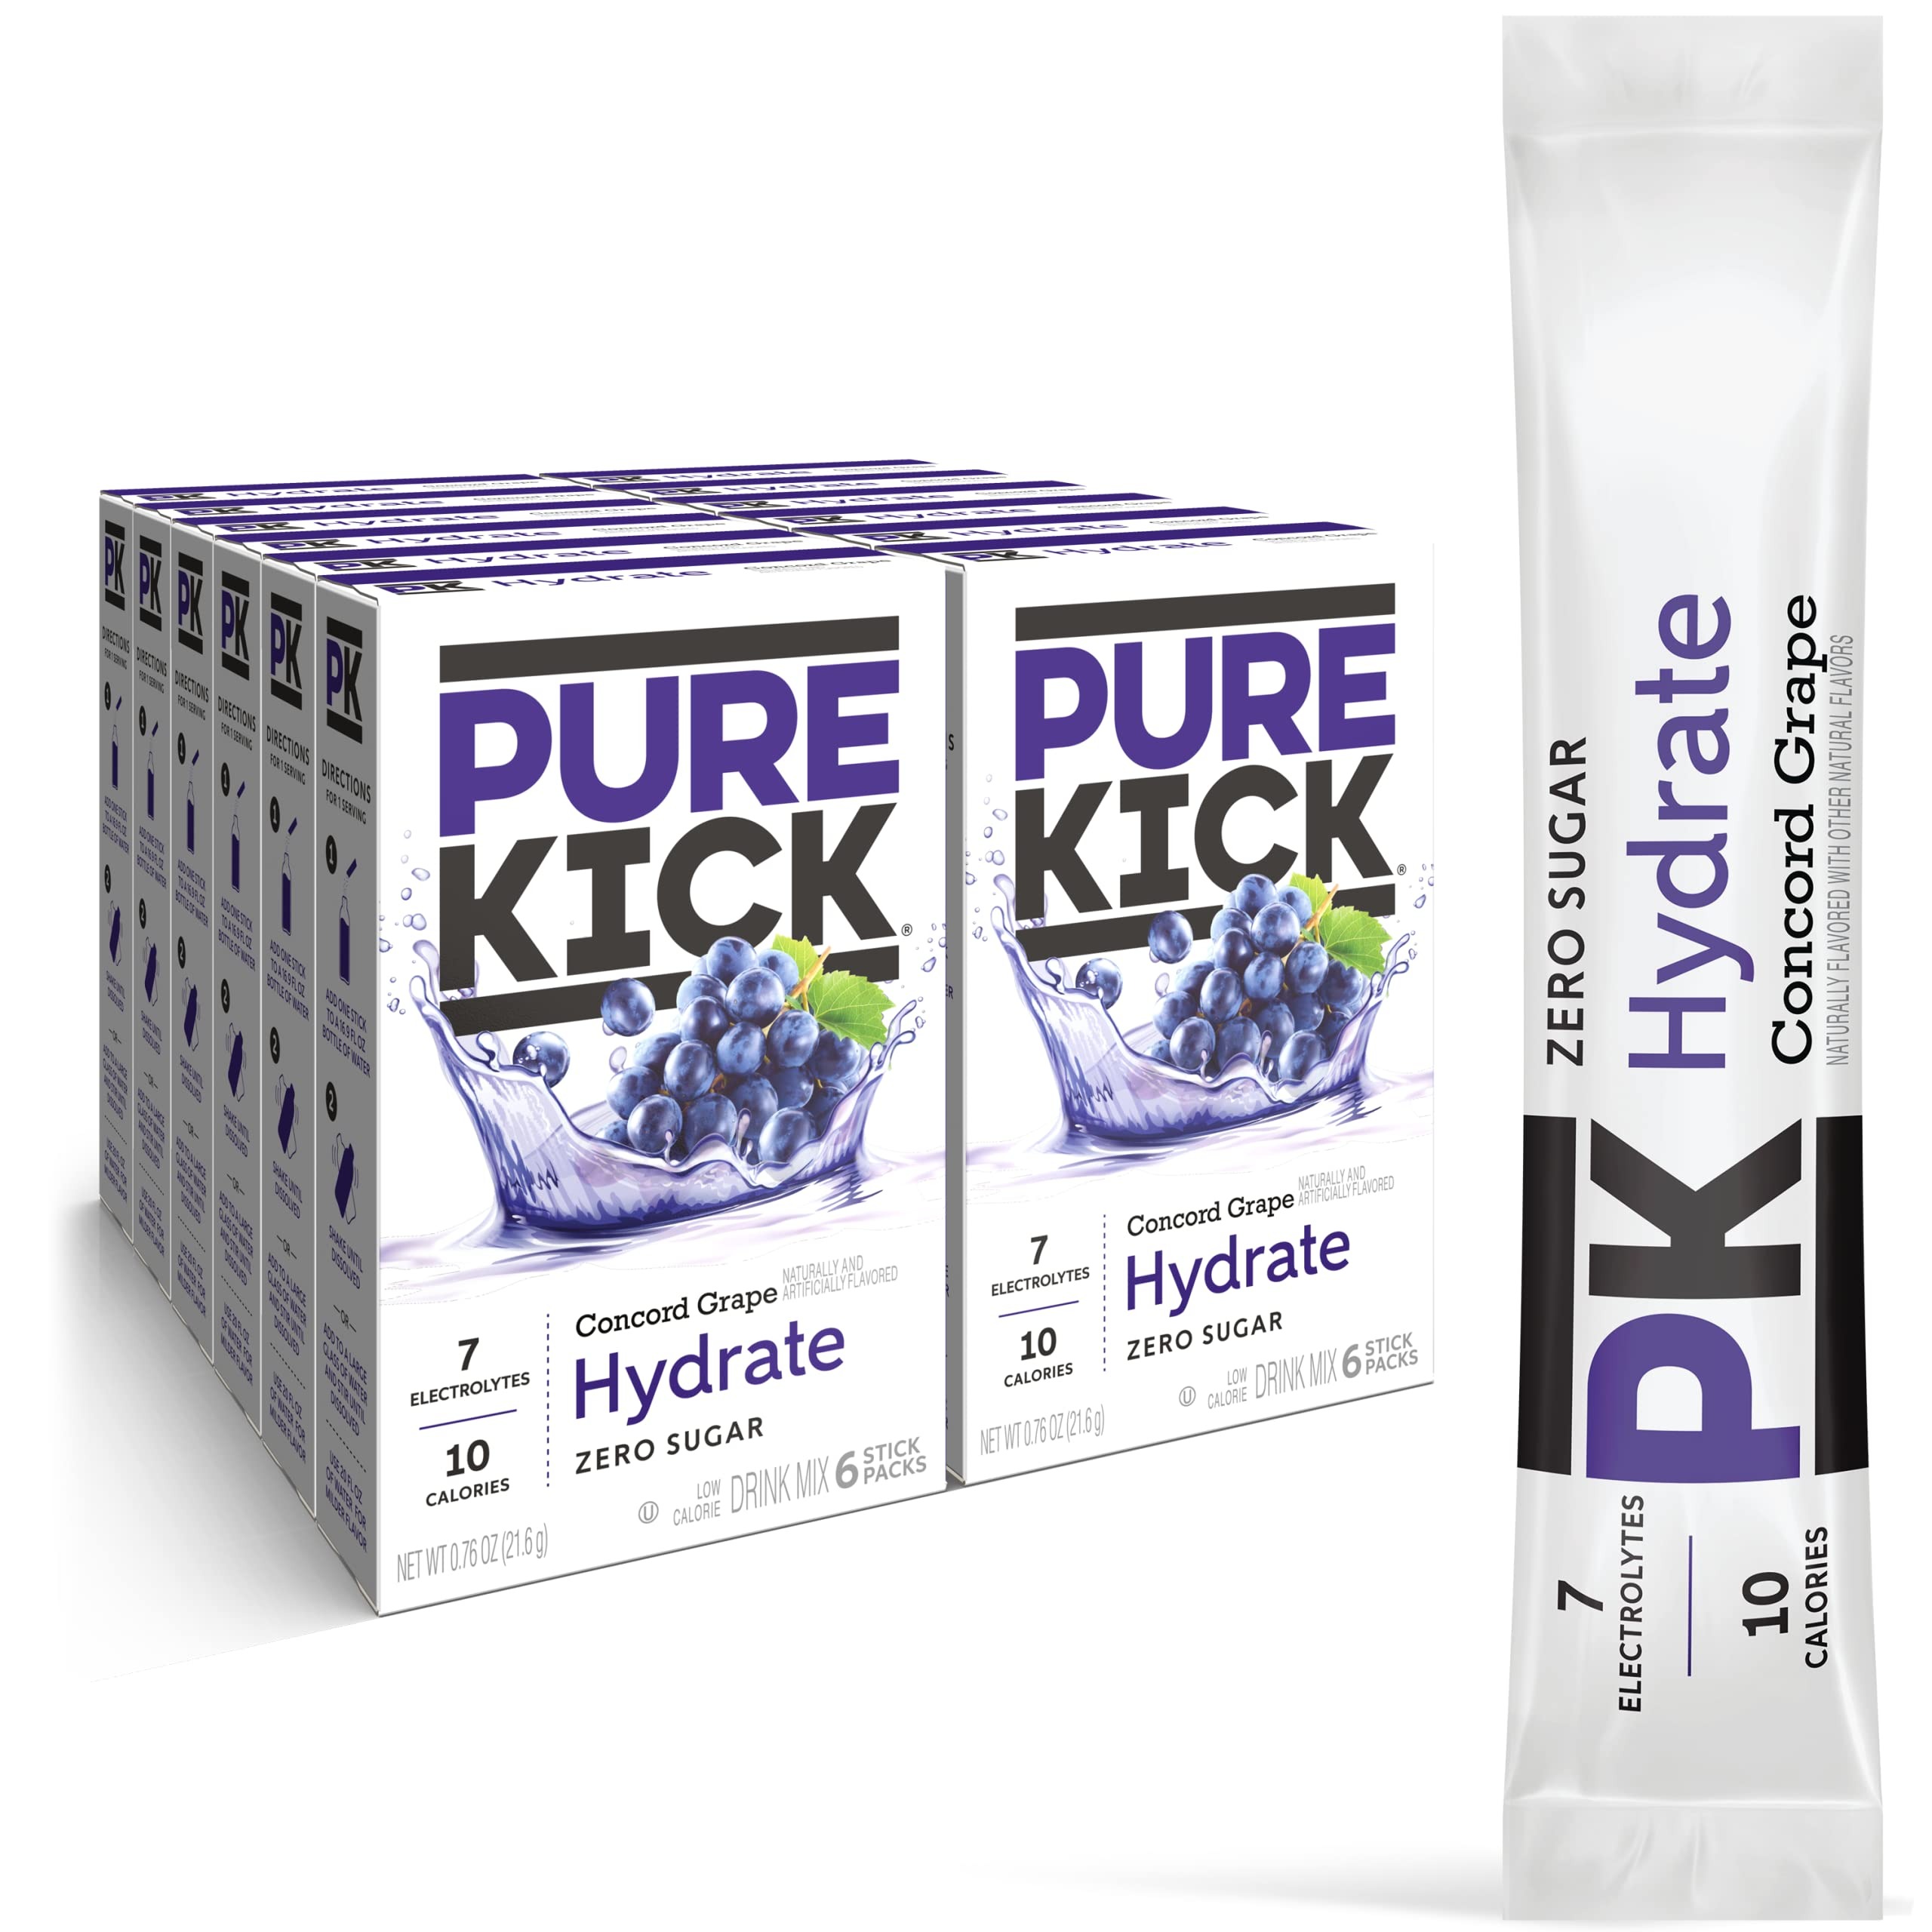
Item Name: PURE KICK Hydration Singles to Go Drink Mix, Concord Grape, Includes 12 Boxes with 6 Packets in Each Box, 72 Total Packets
Bullet Point 1: SIMPLIFIED HYDRATION: The easy, affordable way to deliciously increase hydration and energy, and enliven your routine. All with zero sugar so you can enjoy guilt-free.
Bullet Point 2: EXCELLENT SOURCE OF: Zinc, Manganese, Chromium & Selenium
Bullet Point 3: QUICK AND CONVENIENT: Pure Kick drink mix is perfect for the average water bottle – just shake and enjoy!
Bullet Point 4: GREAT TASTE: We stand for bold flavors that are naturally flavored with other natural flavors!
Bullet Point 5: 72 TOTAL SERVINGS: Each case contains 12 boxes of Pure Kick, each box has 6 packets of Pure Kick Hydrate Citrus water enhancer giving you a total of 72 single servings.
Value: 9.12
Unit: Ounce

Price: 17.98